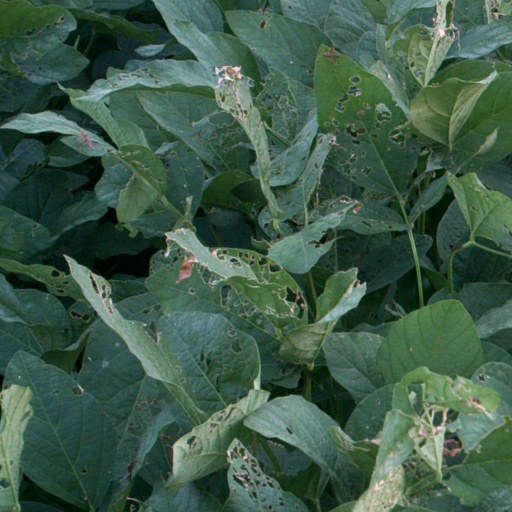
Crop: soybean